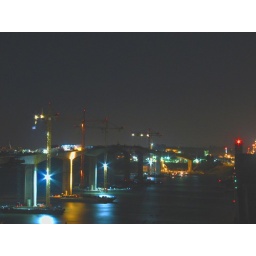
the new benicia - martinez bridge for highway 680 under construction (september 1st 2006), suisun bay, california